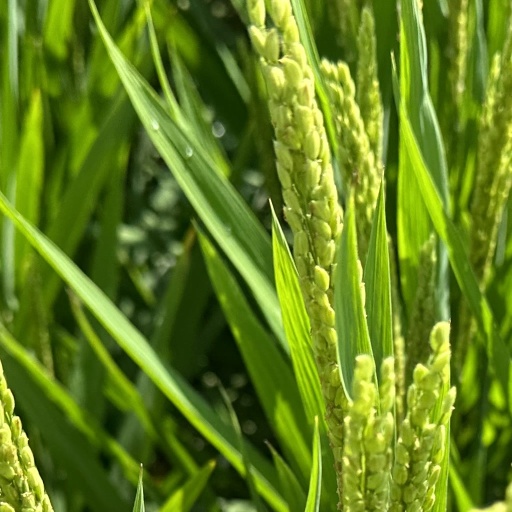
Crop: rice